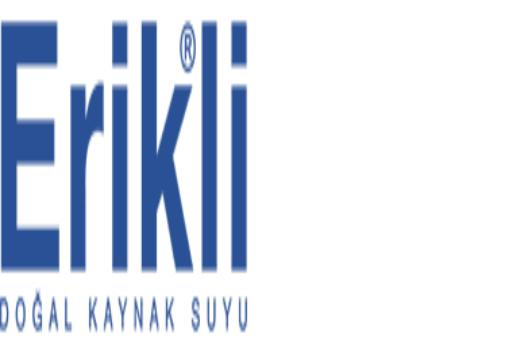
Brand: Erikli
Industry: Food